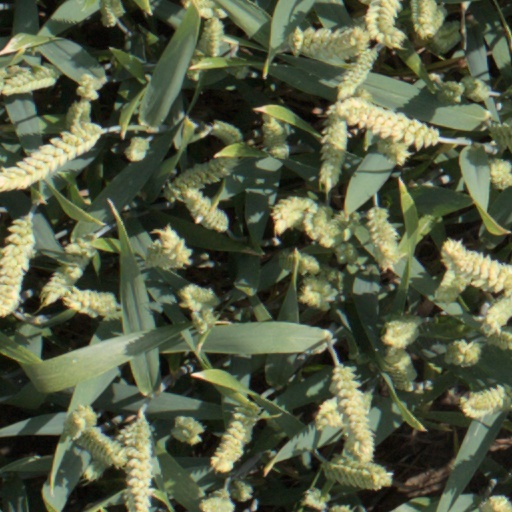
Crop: wheat